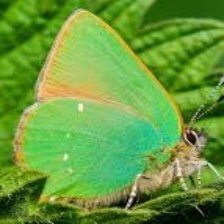
Species: GREEN HAIRSTREAK
Butterfly family (ImageNet category): lycaenid_butterfly